Edathua

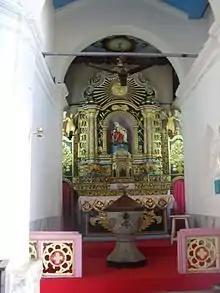
Inside the church

Edathua is a small village in Kuttanad, Alappuzha district, Kerala, India. It is located 12 km from Thiruvalla city center, National Highway 183 and the Thiruvalla railway station.